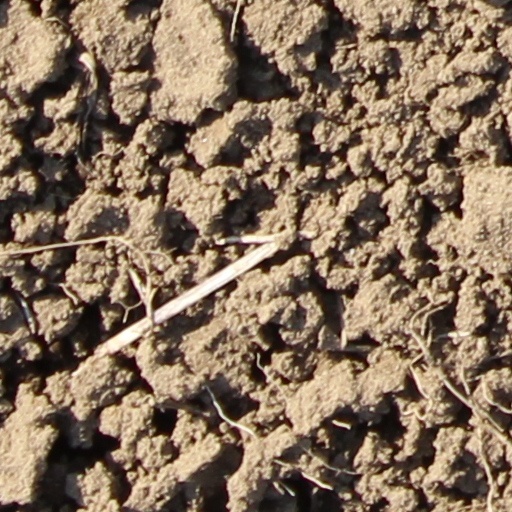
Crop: wheat